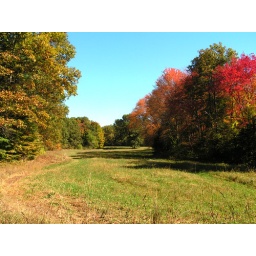
The field behind the first house in Norton where there is also a graveyard.